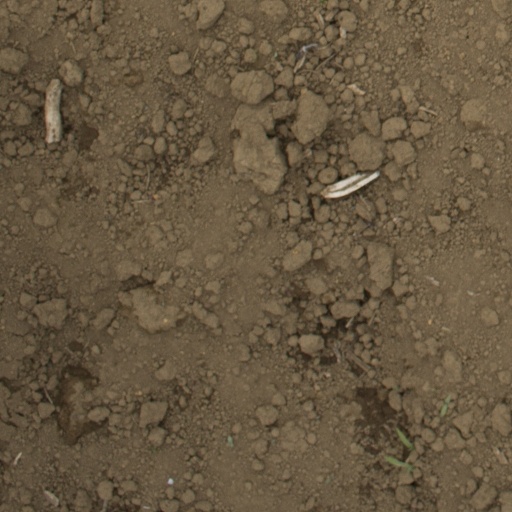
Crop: Jerusalem artichoke